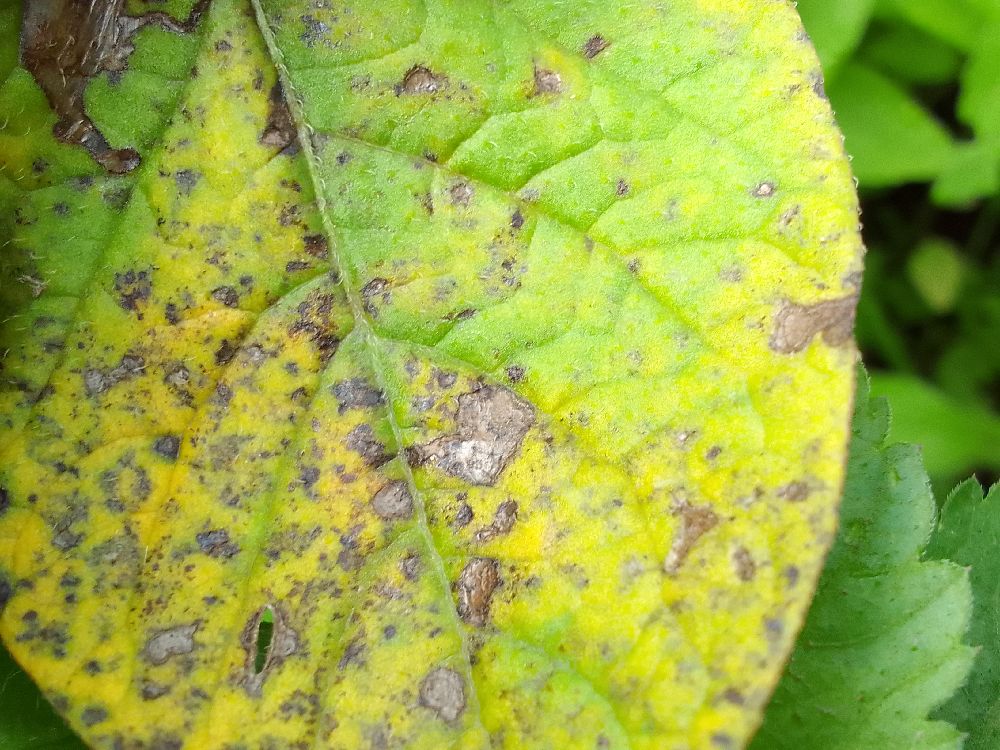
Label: Early blight